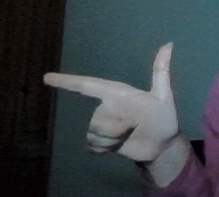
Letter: yaa